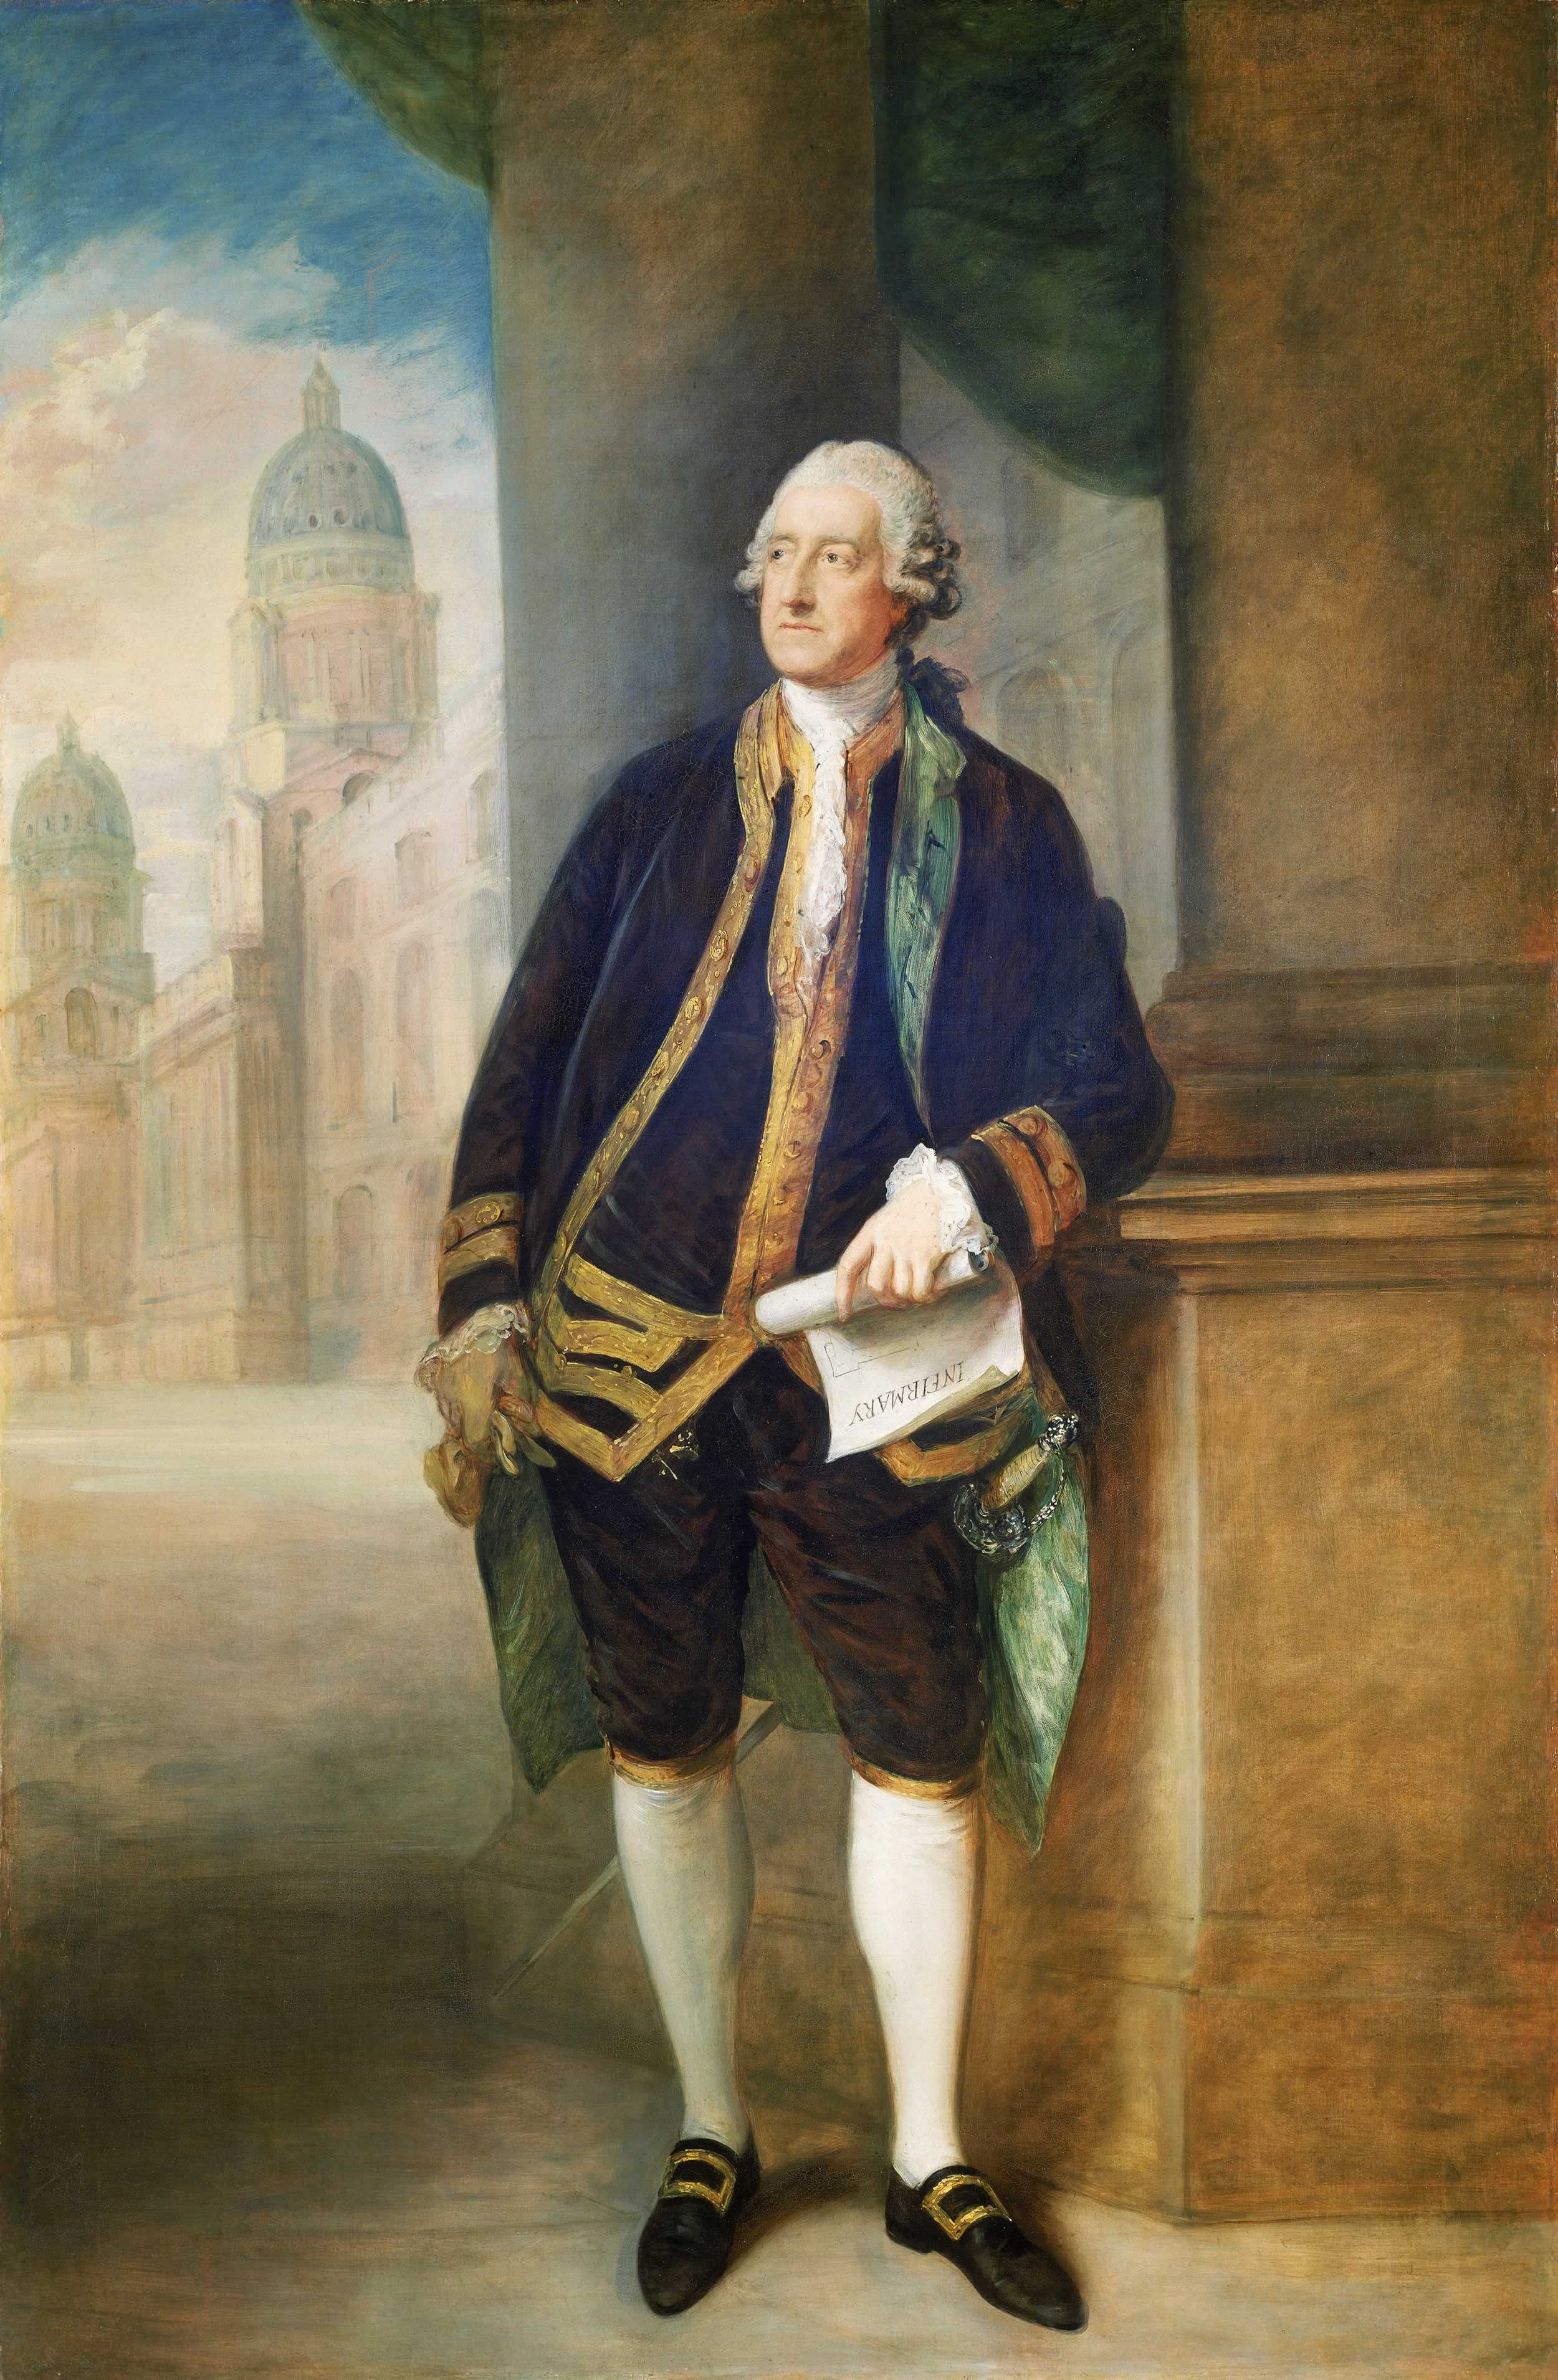
จอห์น มอนทากิว เอิร์ลที่ 4 แห่งแซนด์วิช

| honorific-prefix = เดอะไรต์ออนะระเบิล
| name= เอิร์ลแห่งแซนด์วิช
| image = John Montagu, 4th Earl of Sandwich.jpg
| imagesize = 200px
| death_place = ชิกสวิก, อังกฤษ
| profession = นักการเมือง
| religion = แองกลิคัน
จอห์น มอนทากิว เอิร์ลที่ 4 แห่งแซนด์วิช () เป็นรัฐบุรุษชาวอังกฤษ ดำรงตำแหน่งทางทหารและตำแหน่งทางการเมืองที่สำคัญอย่าง เจ้ากระทรวงทหารเรือ, อธิบดีกรมไปรษณีย์, รัฐมนตรีว่าการกระทรวงเหนือ อย่างไรก็ตาม ผู้คนจดจำเขามากที่สุดในฐานะที่เป็นผู้คิดค้นอาหารยอดนิยมอย่างแซนด์วิช
จอห์น มอนทากิว เกิดใน ค.ศ. 1718 เป็นบุตรของ เอ็ดเวิร์ด มอนทากิว ไวเคานต์ฮินชิงบูร์ก บิดาของเขาถึงแก่อนิจกรรมขณะเขามีอายุได้ 4 ขวบทำให้เขากลายเป็นทายาทของตระกูล และเมื่อปู่ของเขา เอิร์ลที่ 3 แห่งแซนด์วิช ถึงแก่อนิจกรรมใน ค.ศ. 1729 เขาก็รับสืบทอดตำแหน่งเอิร์ลแห่งแซนด์วิชต่อขณะมีอายุ 10 ขวบ เขาเข้ารับการศึกษาที่วิทยาลัยอีตันและวิทยาลัยทรินิตี เคมบริดจ์"Montagu, John (MNTG735J)". A Cambridge Alumni Database. University of Cambridge. ใน ค.ศ. 1739 เขาได้เข้าเป็นสมาชิกสภาขุนนางจากการเข้าฝากตัวกับดยุกแห่งเบดฟอร์ด ขุนนางที่ร่ำรวยและทรงอิทธิพลมากในสภา ต่อมาใน ค.ศ. 1744 เขาก็เข้าดำรงตำแหน่งในรัฐบาลของเฮนรี เพแลม โดยคำเชิญของดยุกแห่งเบดฟอร์ด
ในหนังสือ "Tour to London" ของปิแยร์-ฌ็อง กรอเล กวีท่องเที่ยวชาวฝรั่งเศส ได้กล่าวว่า ท่านลอร์ดแซนด์วิชนั้นถือเป็นนักเล่นไพ่ชั้นเซียนและเขาไม่ค่อยมีเวลาที่จะปลีกตัวจากโต๊ะพนันไปรับประทานอาหาร Hexmaster's Factoids: Sandwich เขาจึงบอกกล่าวแก่คนรับใช้ให้นำเนื้อสองแผ่นที่ประกอบด้วยขนมปังสองแผ่นมาให้เขา และกลายเป็นที่ชินตาในบรรดาสหายนักพนัน ในที่สุดก็เริ่มมีคนอื่นทำตามโดยมักจะสั่งว่า ""เอาเหมือนกับแซนด์วิช!"" ในที่สุดประโยคก็ถูกกร่อนเหลือเพียง "แซนด์วิช" Sandwiches, History of Sandwiches
==อ้างอิง==
หมวดหมู่:บุคคลจากวิทยาลัยอีตัน
หมวดหมู่:นักการเมืองอังกฤษ
หมวดหมู่:ขุนนางอังกฤษ
หมวดหมู่:เอิร์ลแห่งแซนด์วิช